Aguaje (geographic locale)

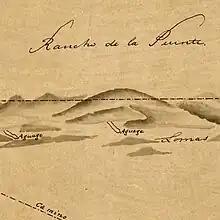
Example of "aguaje" (landform), appearing here on the "diseño" for the Rancho La Habra pre-statehood land grant in California

Aguaje is a Spanish word with several meanings related to water. When used for its meaning as a watering place, aguaje is a geographic locale which can be a spring, a stream, arroyo or other natural water feature or a well that reliably provides water for people and their livestock. When used for a natural watering place, the word ""abrevadero"," (which also means a water trough), is sometimes used instead.